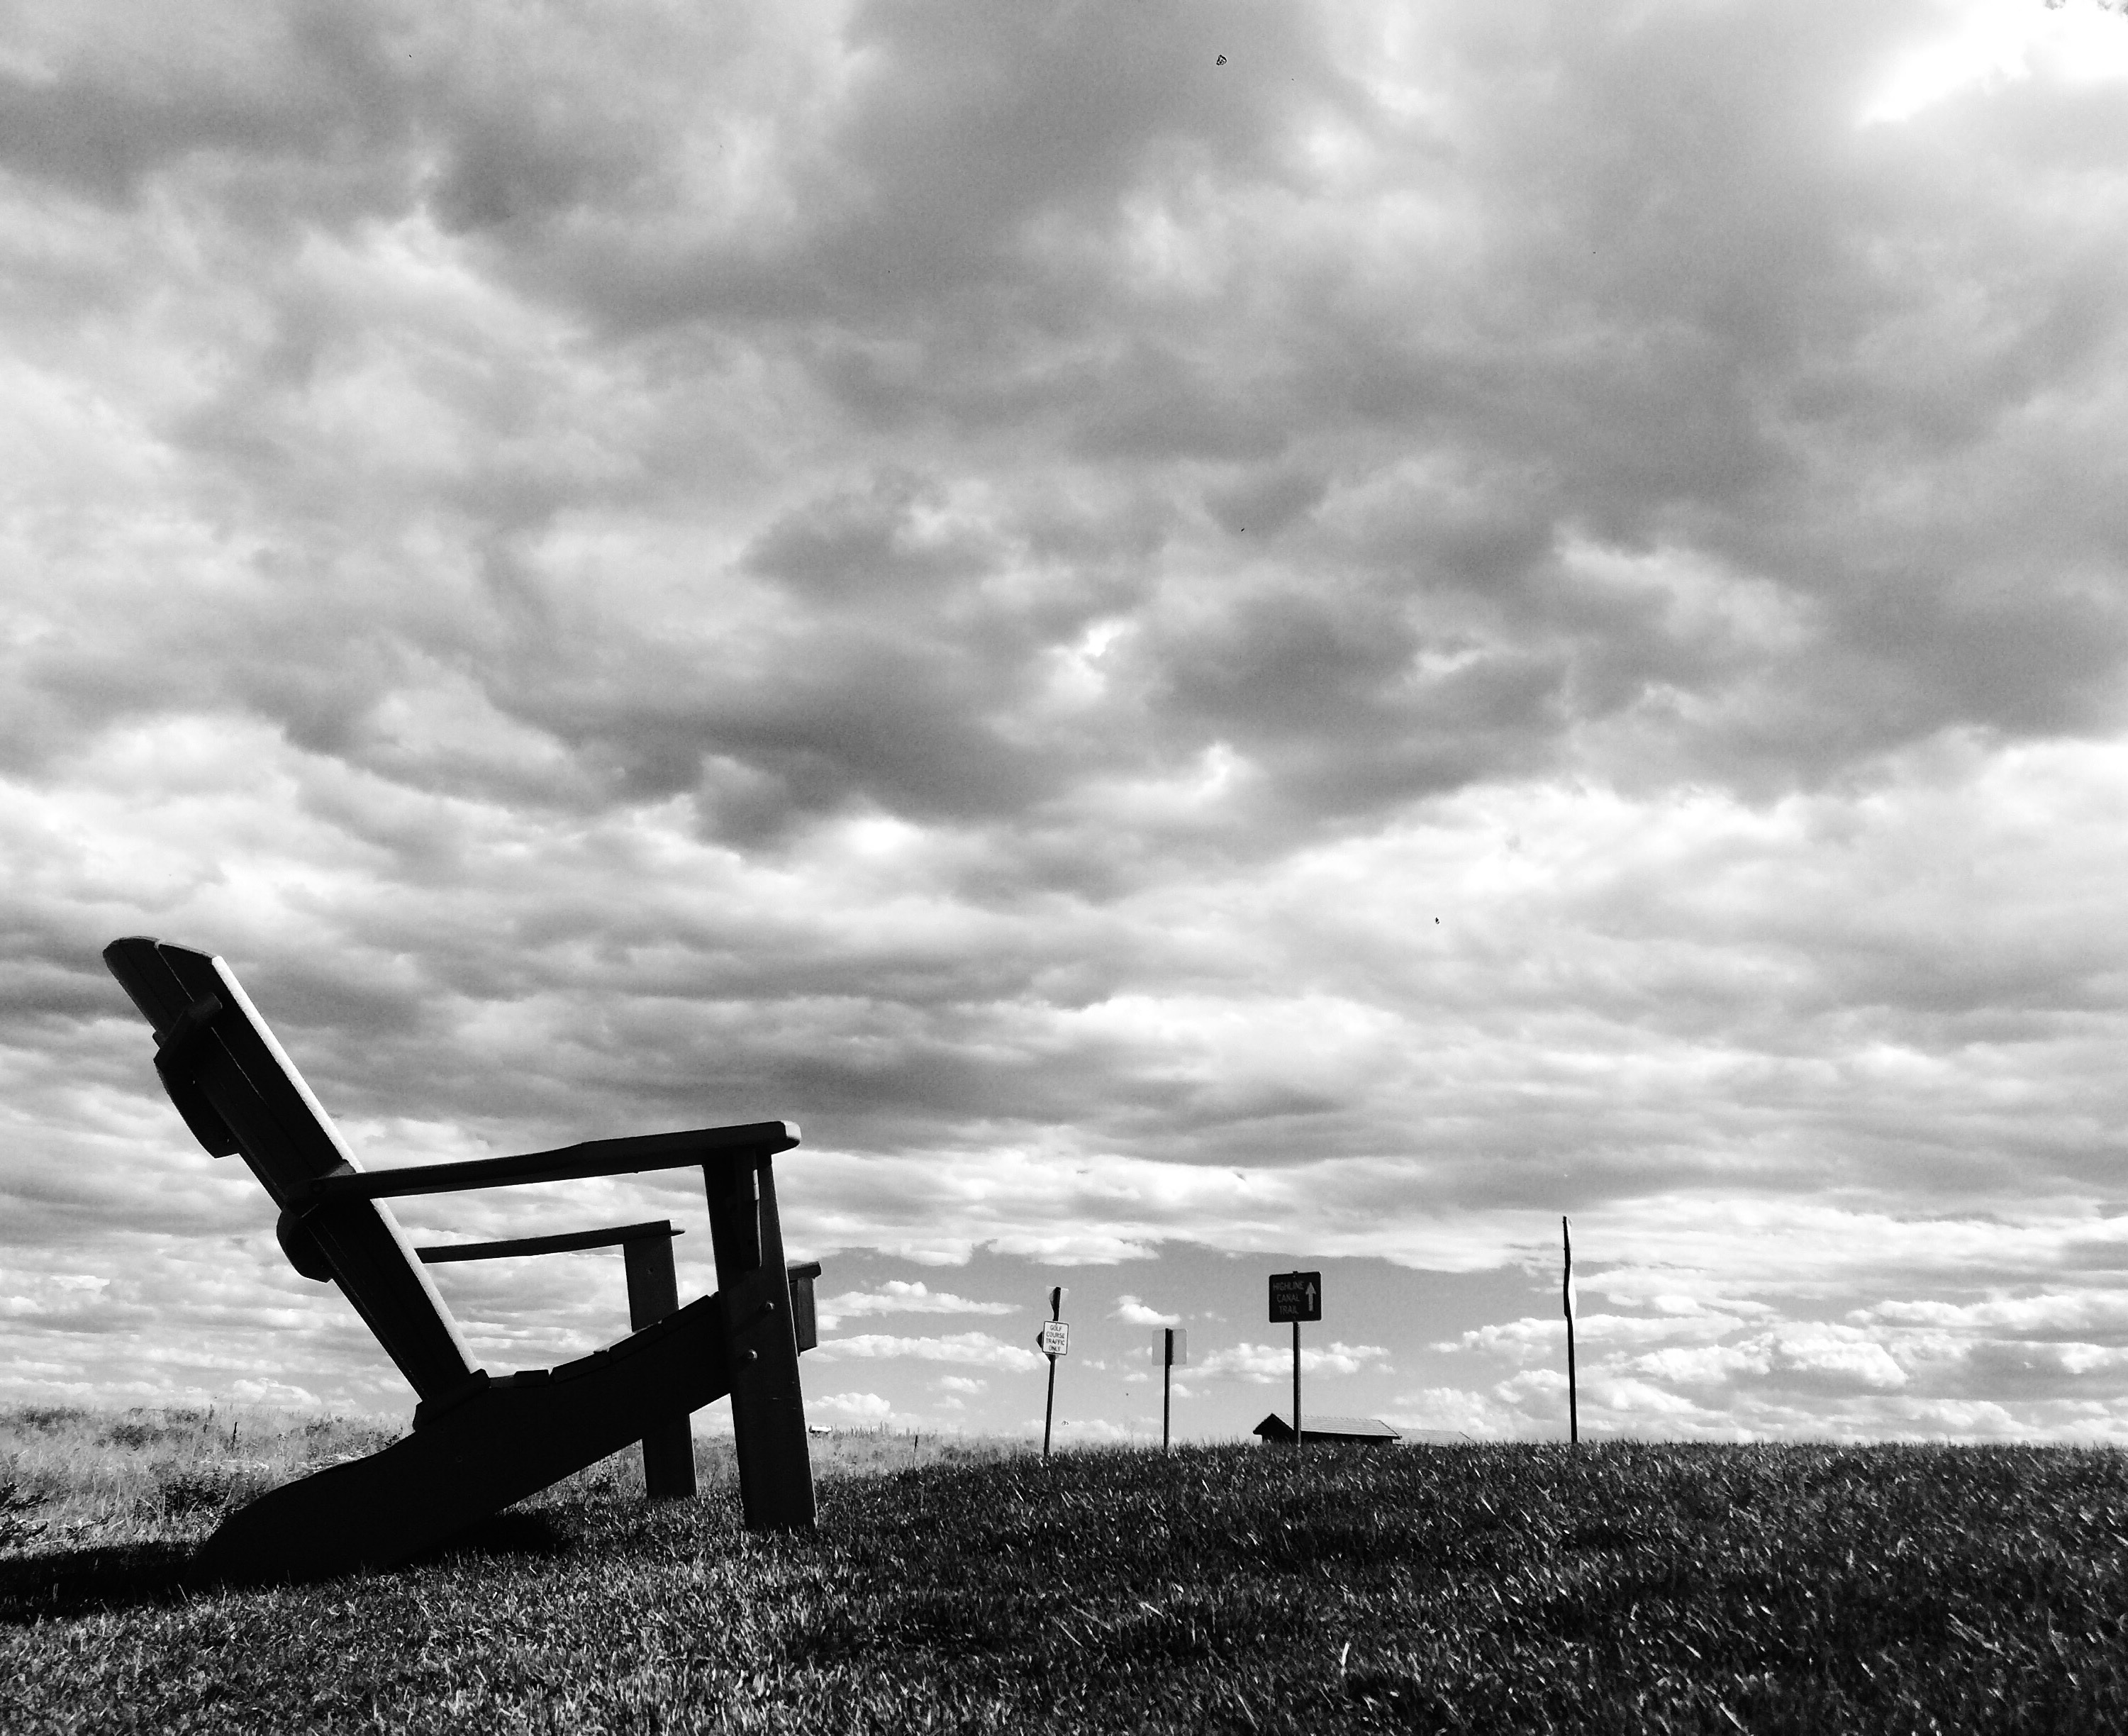
grass, horizon, cloud, black and white, sky, white, photography, sunlight, wind, black, monochrome, monochrome photography, atmosphere of earth